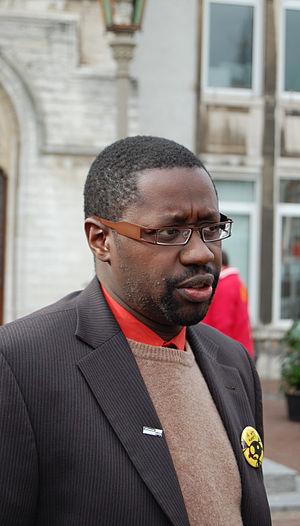
Wouter Van Bellingen est un homme politique flamand.